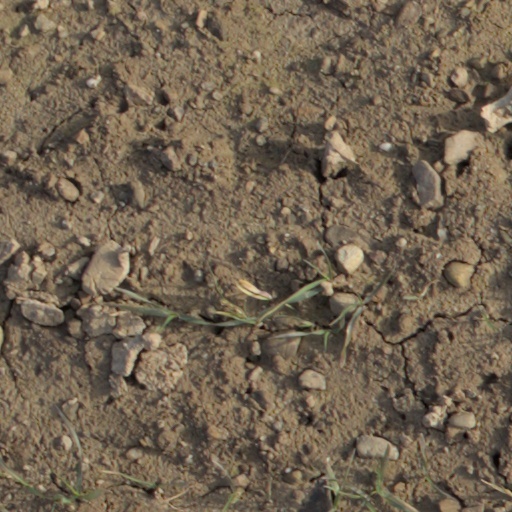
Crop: wheat